CMLL Super Viernes (January 2010)

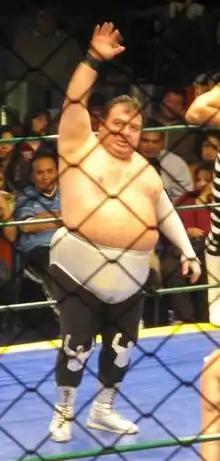
Brazo de Plata, won the first main event of the year

In January 2010, Mexican professional wrestling promotion Consejo Mundial de Lucha Libre (CMLL) held five CMLL Super Viernes shows, all of which took place Arena México on Friday nights. CMLL did not hold any special events on Fridays that would force a cancellation such as a pay-per-view (PPV). Some of the matches from Super Viernes are taped for CMLL's weekly shows that air in Mexico the week following the Super Viernes show. Super Viernes often features storyline feud between two wrestlers or group of wrestlers that develop from week to week, often coming to a conclusion at a major CMLL event or in a match on Friday nights between the individuals. In total, Super Viernes featured 31 matches in total of which 15 were part of a tournament. 81 wrestlers in total appeared in matches during January, including two women and eleven "Mini-Estrella". CMLL only held one match featuring the women's division, a "Torneo cibernetico" featuring the "Mini-Etrellas" and four "Lightning" matches in total. Último Guerrero and Héctor Garza are the only wrestlers to appear on four Super Vierens shows in January, no wrestler appeared on all five shows.